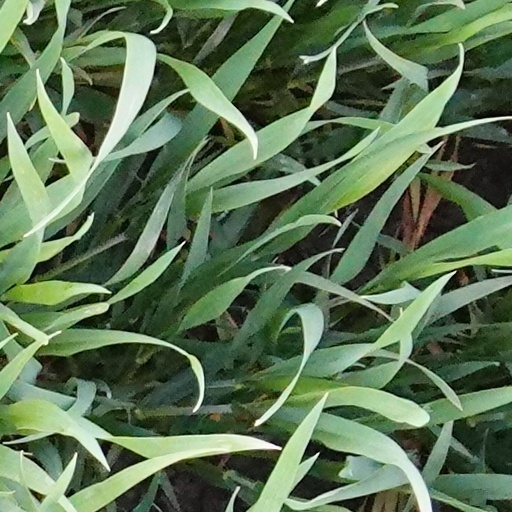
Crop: wheat